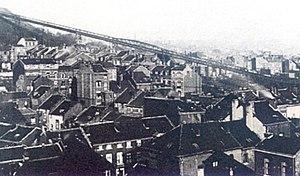
La Société anonyme des Charbonnages de Gosson-Kessales est une ancienne société d'exploitation de charbonnages de la région belge de Liège constituée en 1954 à partir des deux sociétés importantes des Charbonnages des Kessales à l'ouest et des Gosson, La Haye et Horloz réunis à l'est. Celles-ci sont elles-mêmes issues de la concentration progressive sur un siècle et demi d'une quinzaine de sociétés charbonnières. Sa concession d'activité se situait sur un territoire à l'ouest de la ville de Liège, en amont et en rive gauche de la Meuse.